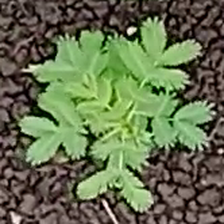
Weed species: Dwarf_cassia_(Chamaecrista pumila)